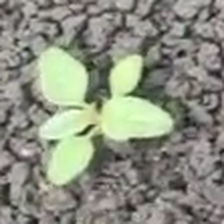
Weed species: Lamber_Quarter_plant(Chenopodium )